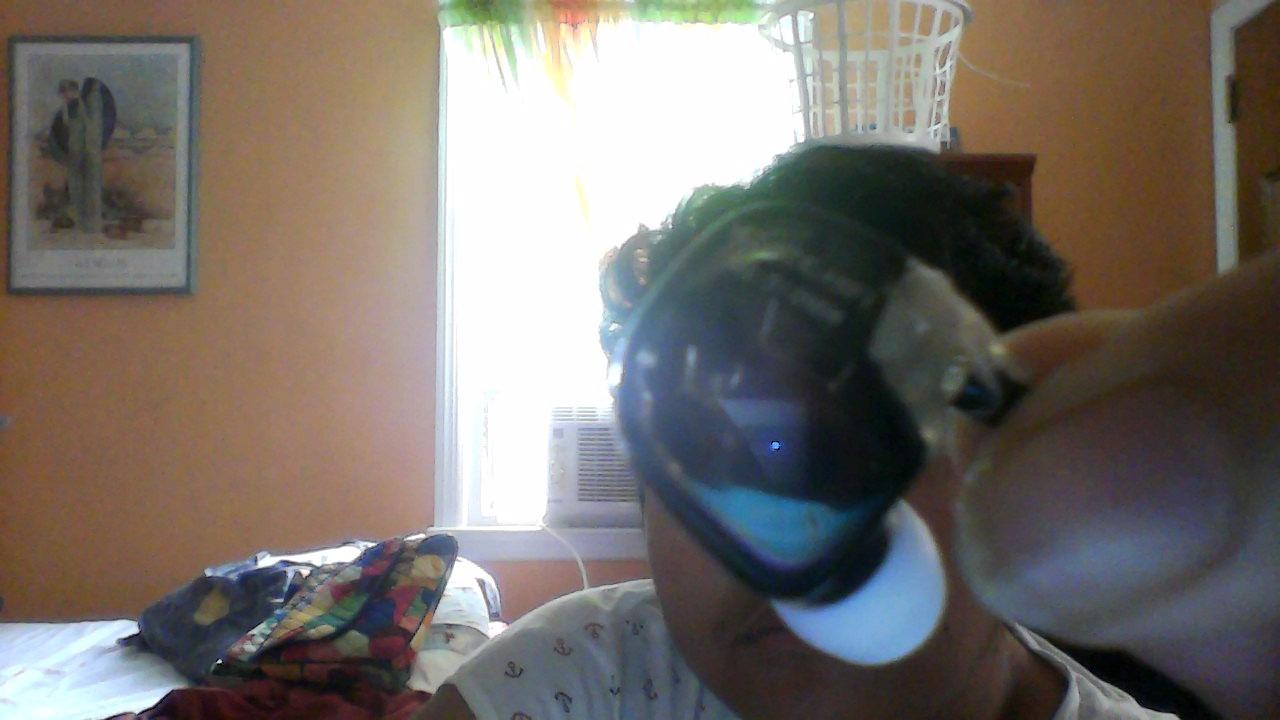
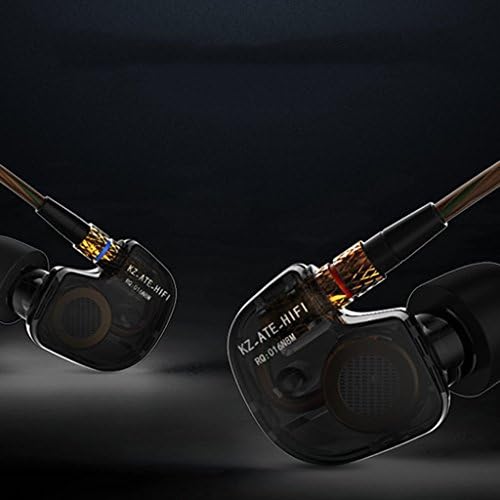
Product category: headphones
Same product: yes